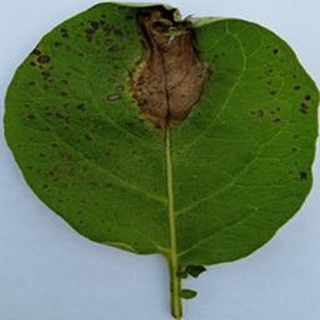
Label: potato_late_blight